The Island (2005 film)

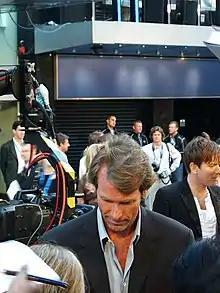
Director Michael Bay at the premiere of "The Island" on August 7, 2005

"The Island" grossed $12,409,070 in over 3,100 theaters its opening weekend in fourth place behind "Charlie and the Chocolate Factory", "Wedding Crashers" and "Fantastic Four". The film went on to gross $35,818,913 domestically and $127,130,251 in other markets, for a worldwide total of $162,949,164.